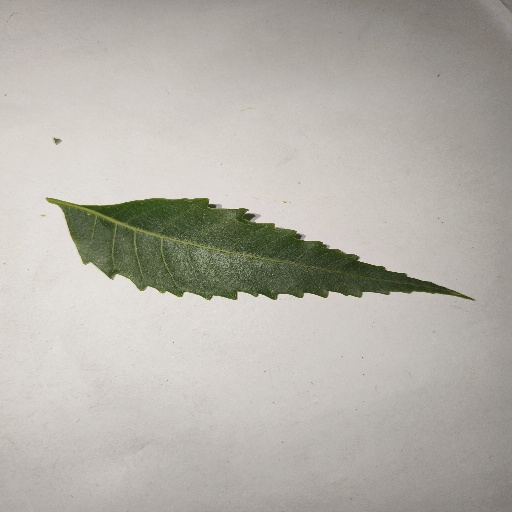
Species: Neem
Leaf condition: Healthy Leaf